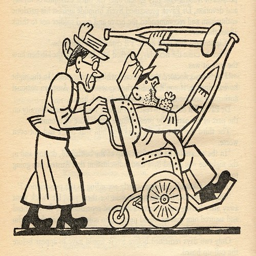
illustration from satirical book by novelist